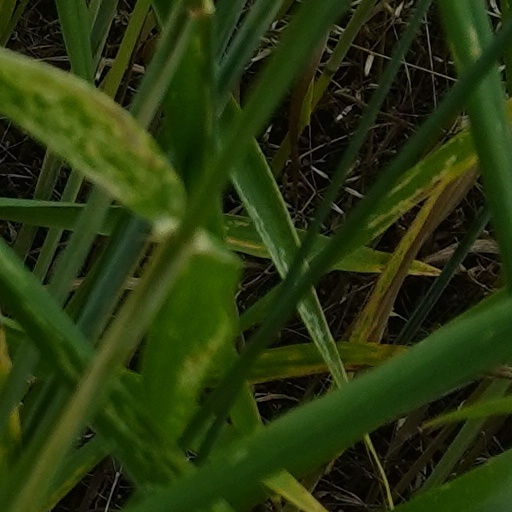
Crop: wheat